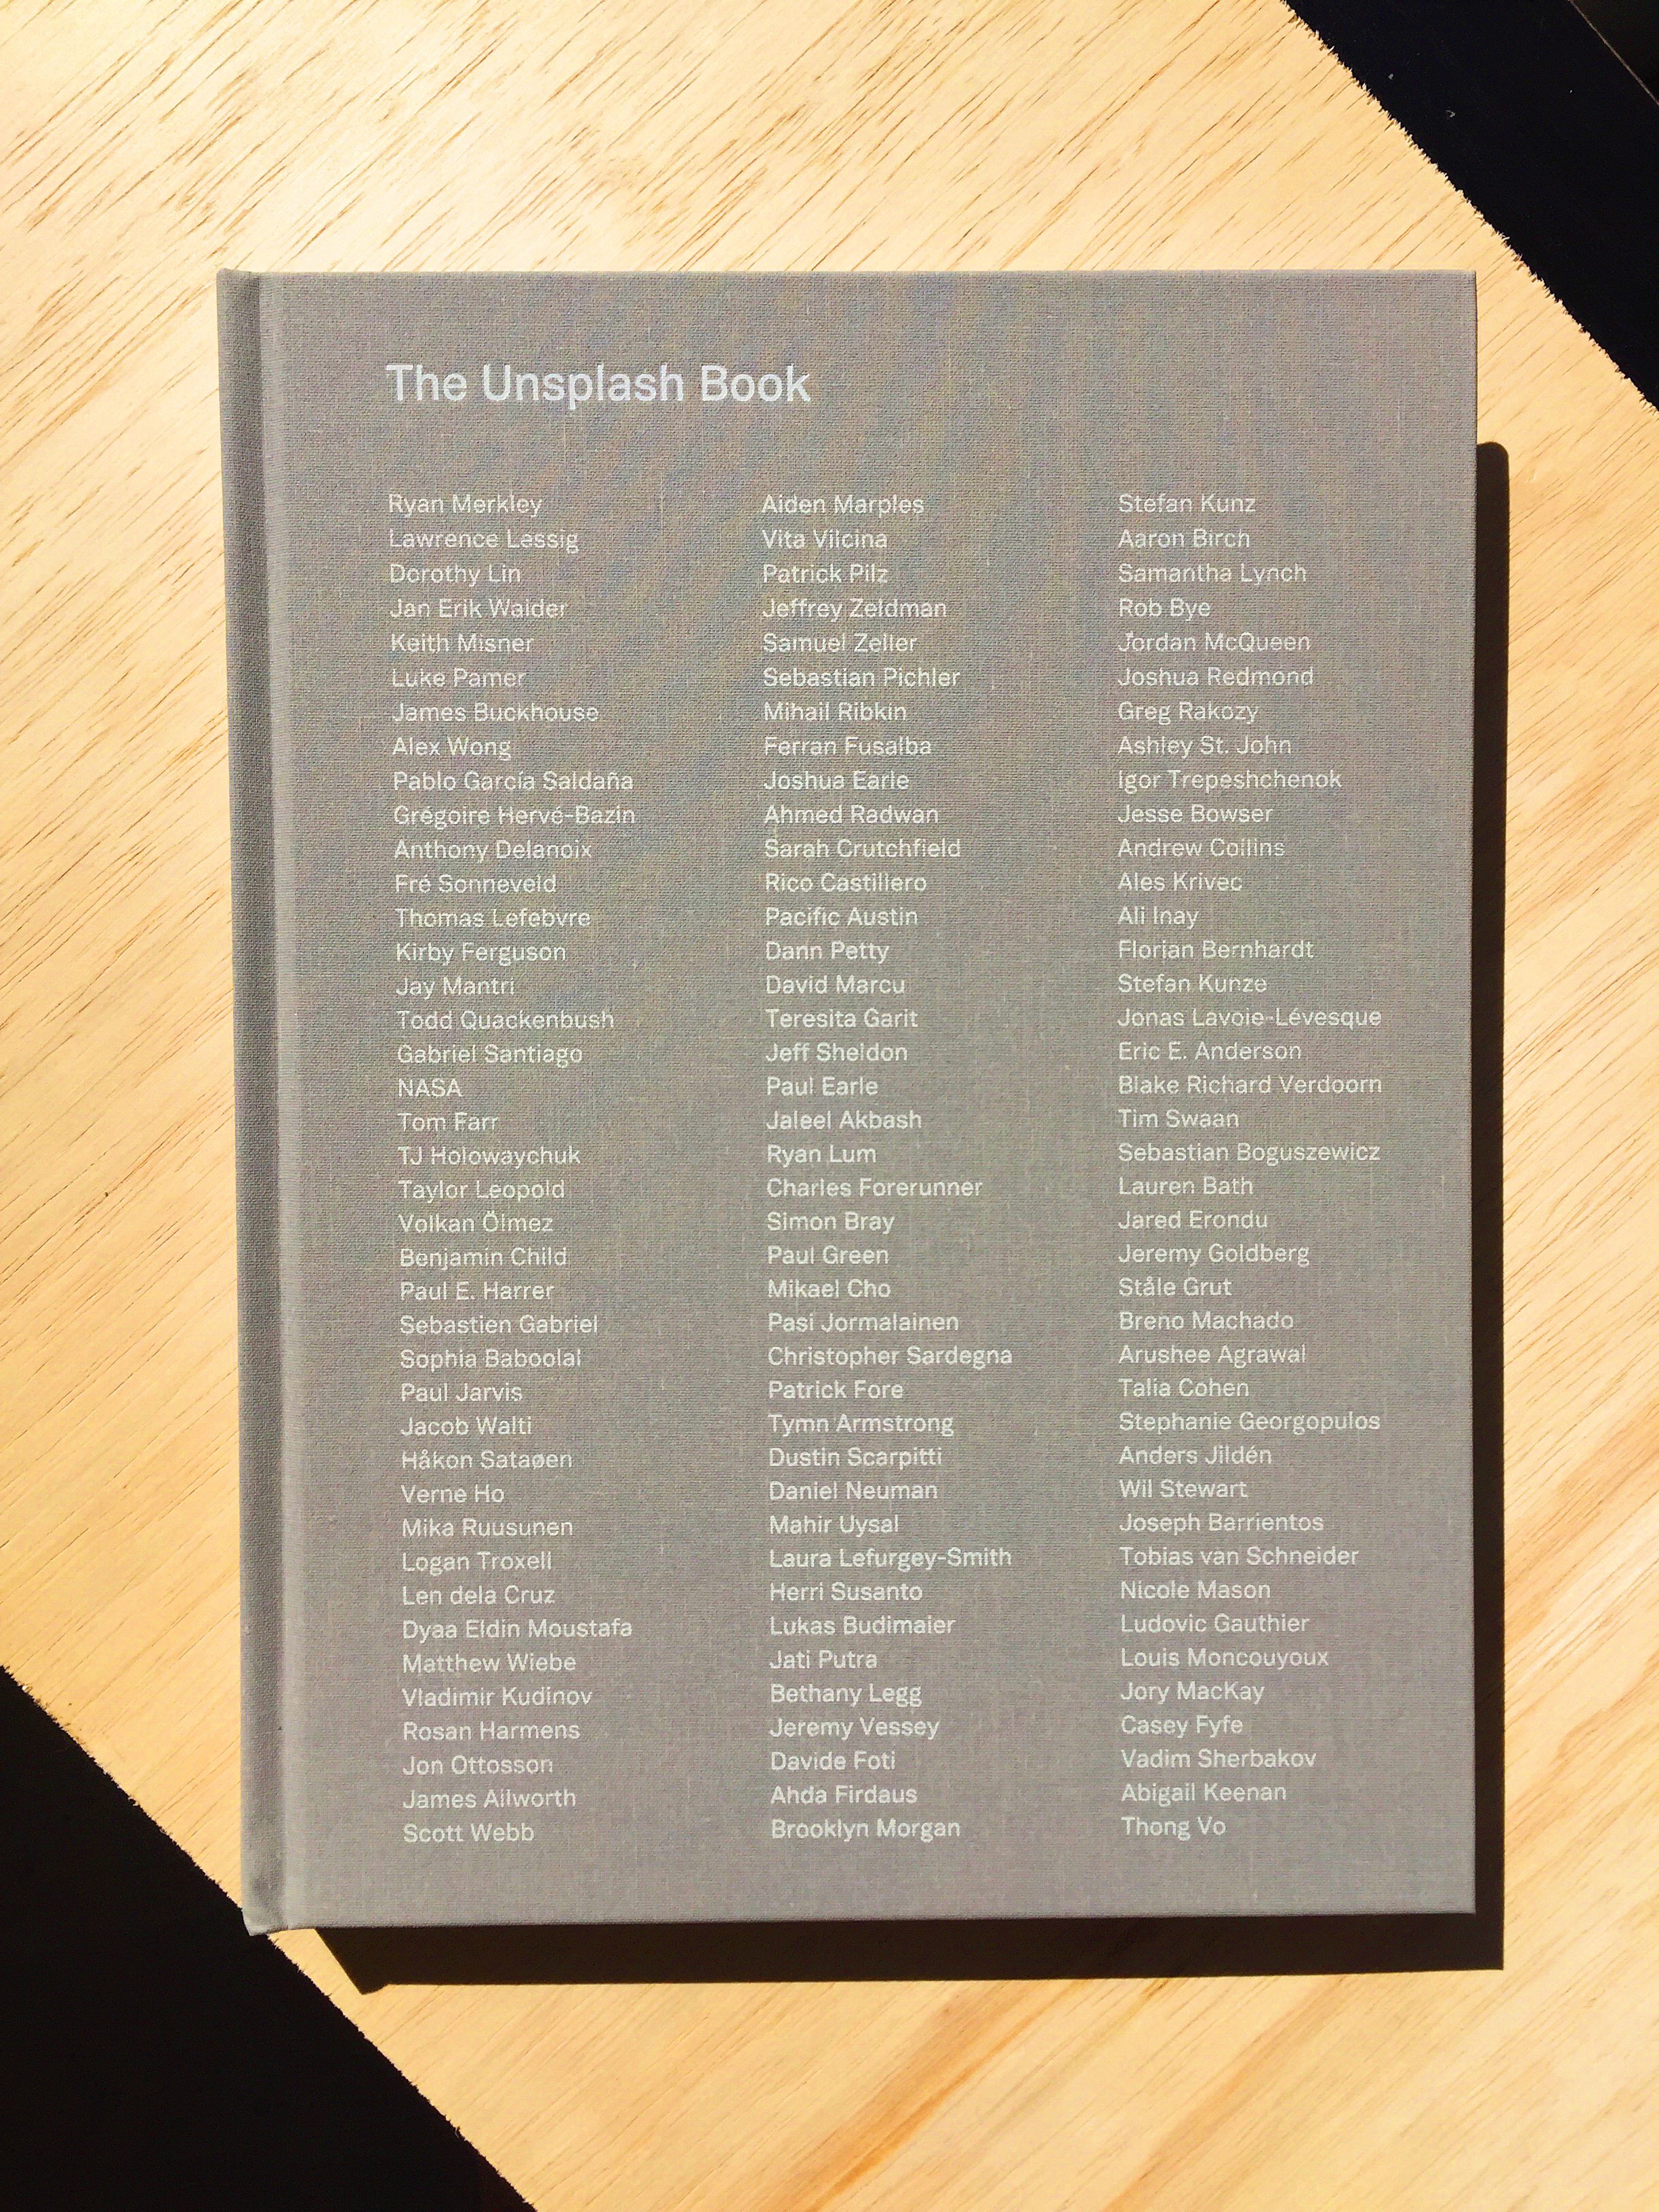
brand, design, text, document, commemorative plaque